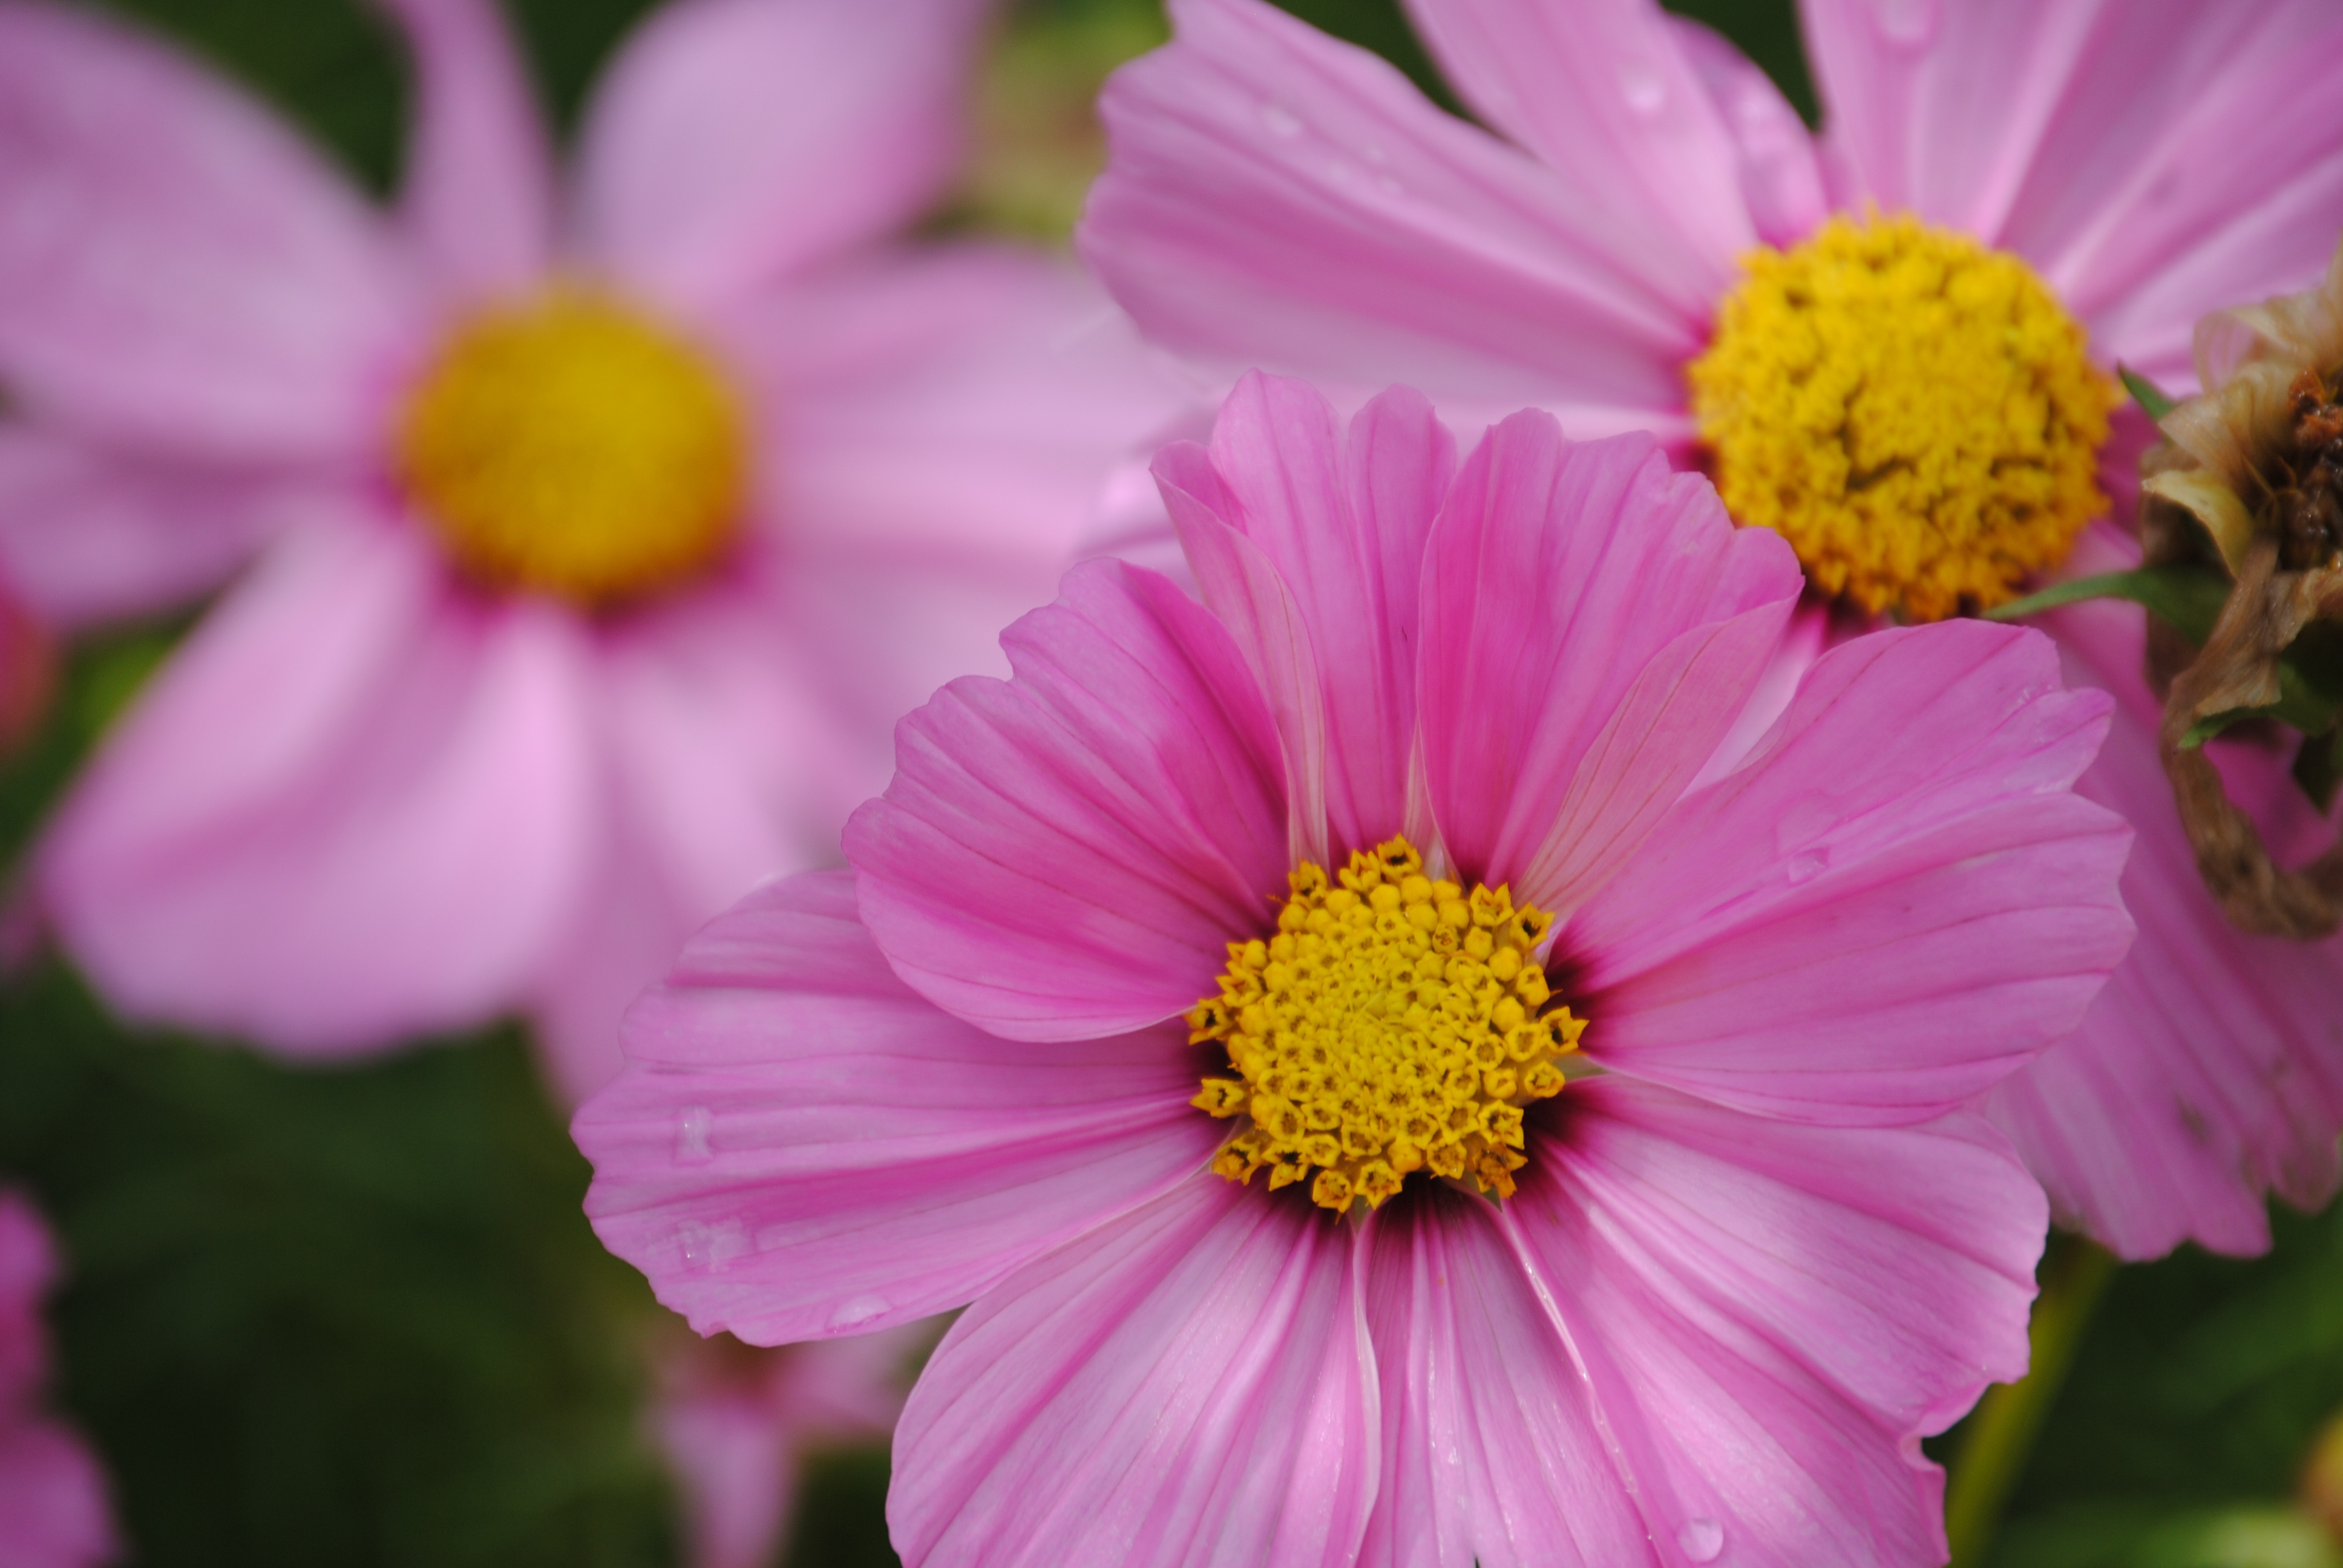
nature, blossom, plant, flower, petal, bloom, summer, spring, natural, fresh, blooming, colorful, garden, pink, flora, plants, flowers, cheerful, petals, multicolored, blossoming, macro photography, pink flowers, flowering plant, daisy family, annual plant, land plant, garden cosmos